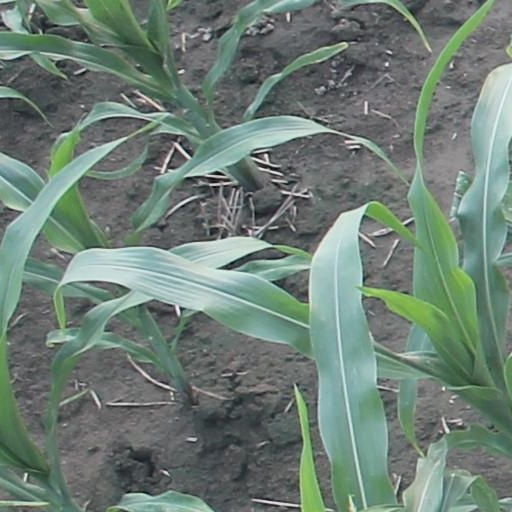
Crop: maize; corn